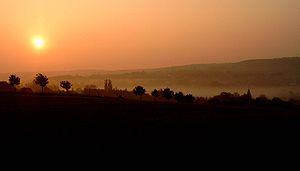
Buzet est un village belge de l’Entre-Sambre-et-Meuse, en bordure de la forêt de Haute-Marlagne. Depuis 1795 il fait partie de la commune de Floreffe, dans la province de Namur en Région wallonne.